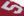
Number: 5